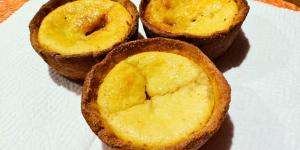
cubiletes de queso